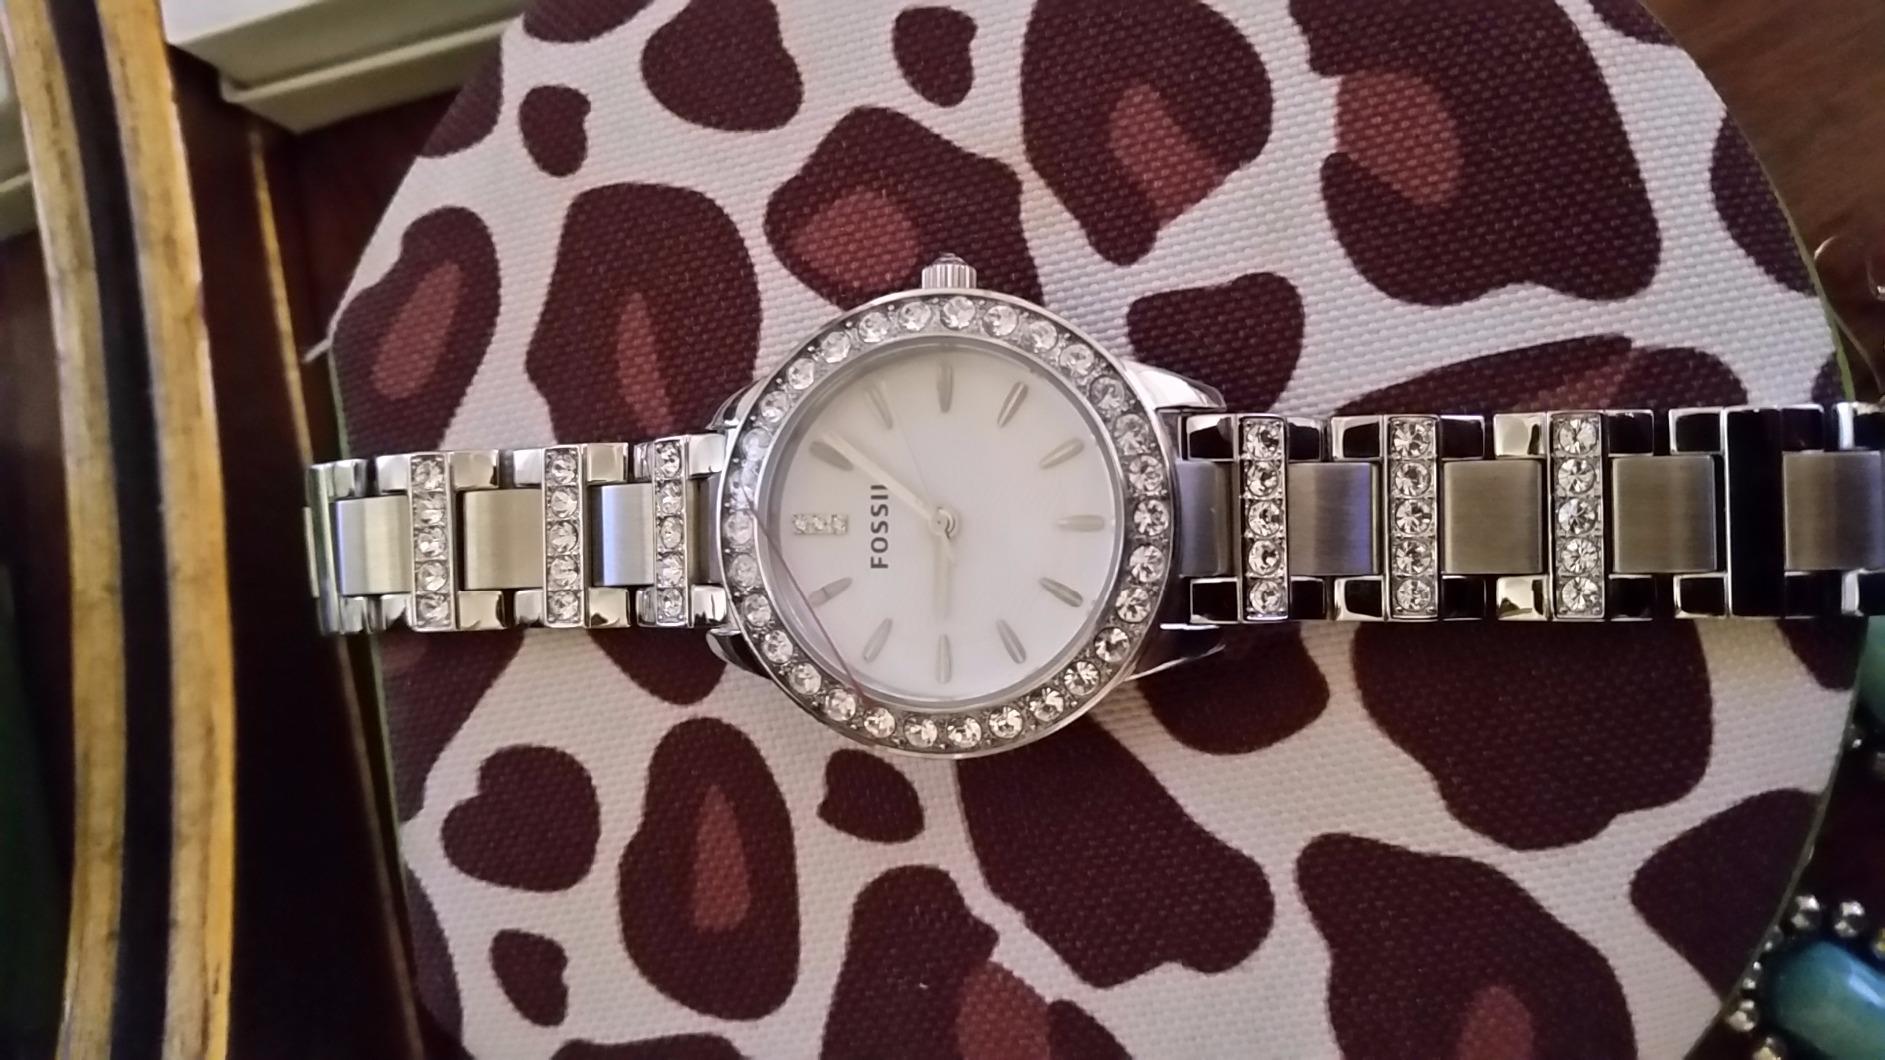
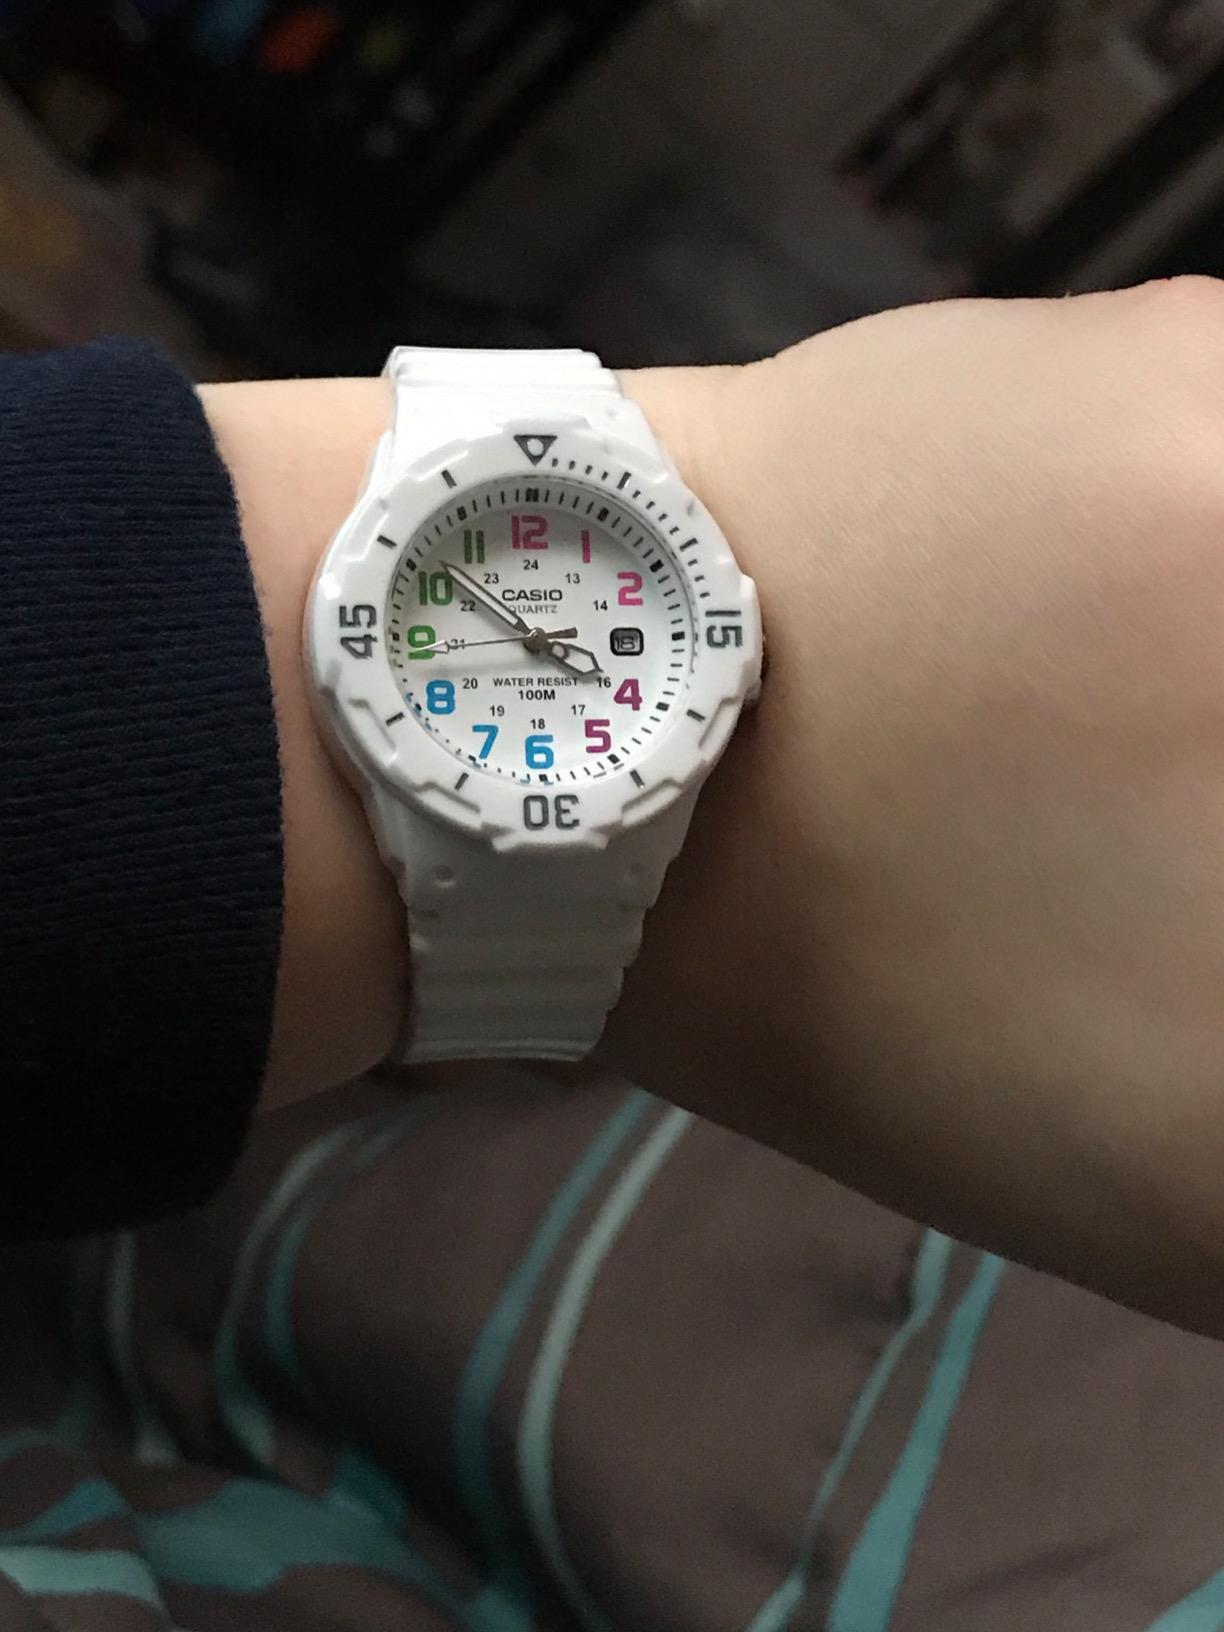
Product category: accessories_watch
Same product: no